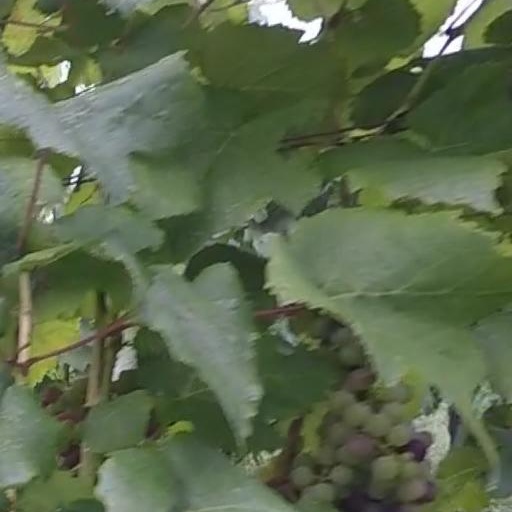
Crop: grape